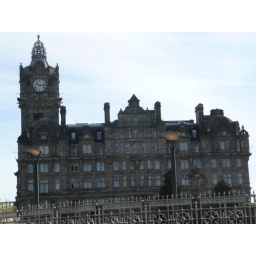
Fancy building near Edinburgh Waverly train station